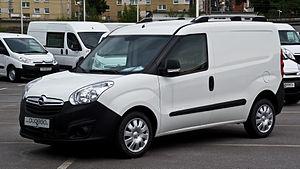
L’Opel Combo est un modèle de voiture du constructeur automobile allemand Opel produit depuis 1994.